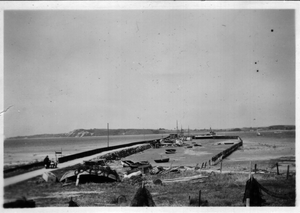
Kulhuse (Frederikssund Kommune) / Kulhuses historie
Kulhuse havn i 1938
Kulhuse ligger i Nordsjælland og er en lille by med 927 indbyggere, som ligger på toppen af Hornsherred, Sjælland. Fra havnen er der i sommerhalvåret færgerute til Sølager ved Hundested med M/F Columbus. Da Kulhuse er en sommerhusby, bliver befolkningstallet næsten fordoblet om sommeren. Byen ligger i Frederikssund Kommune i Region Hovedstaden.